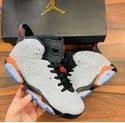
Label: Sneaker